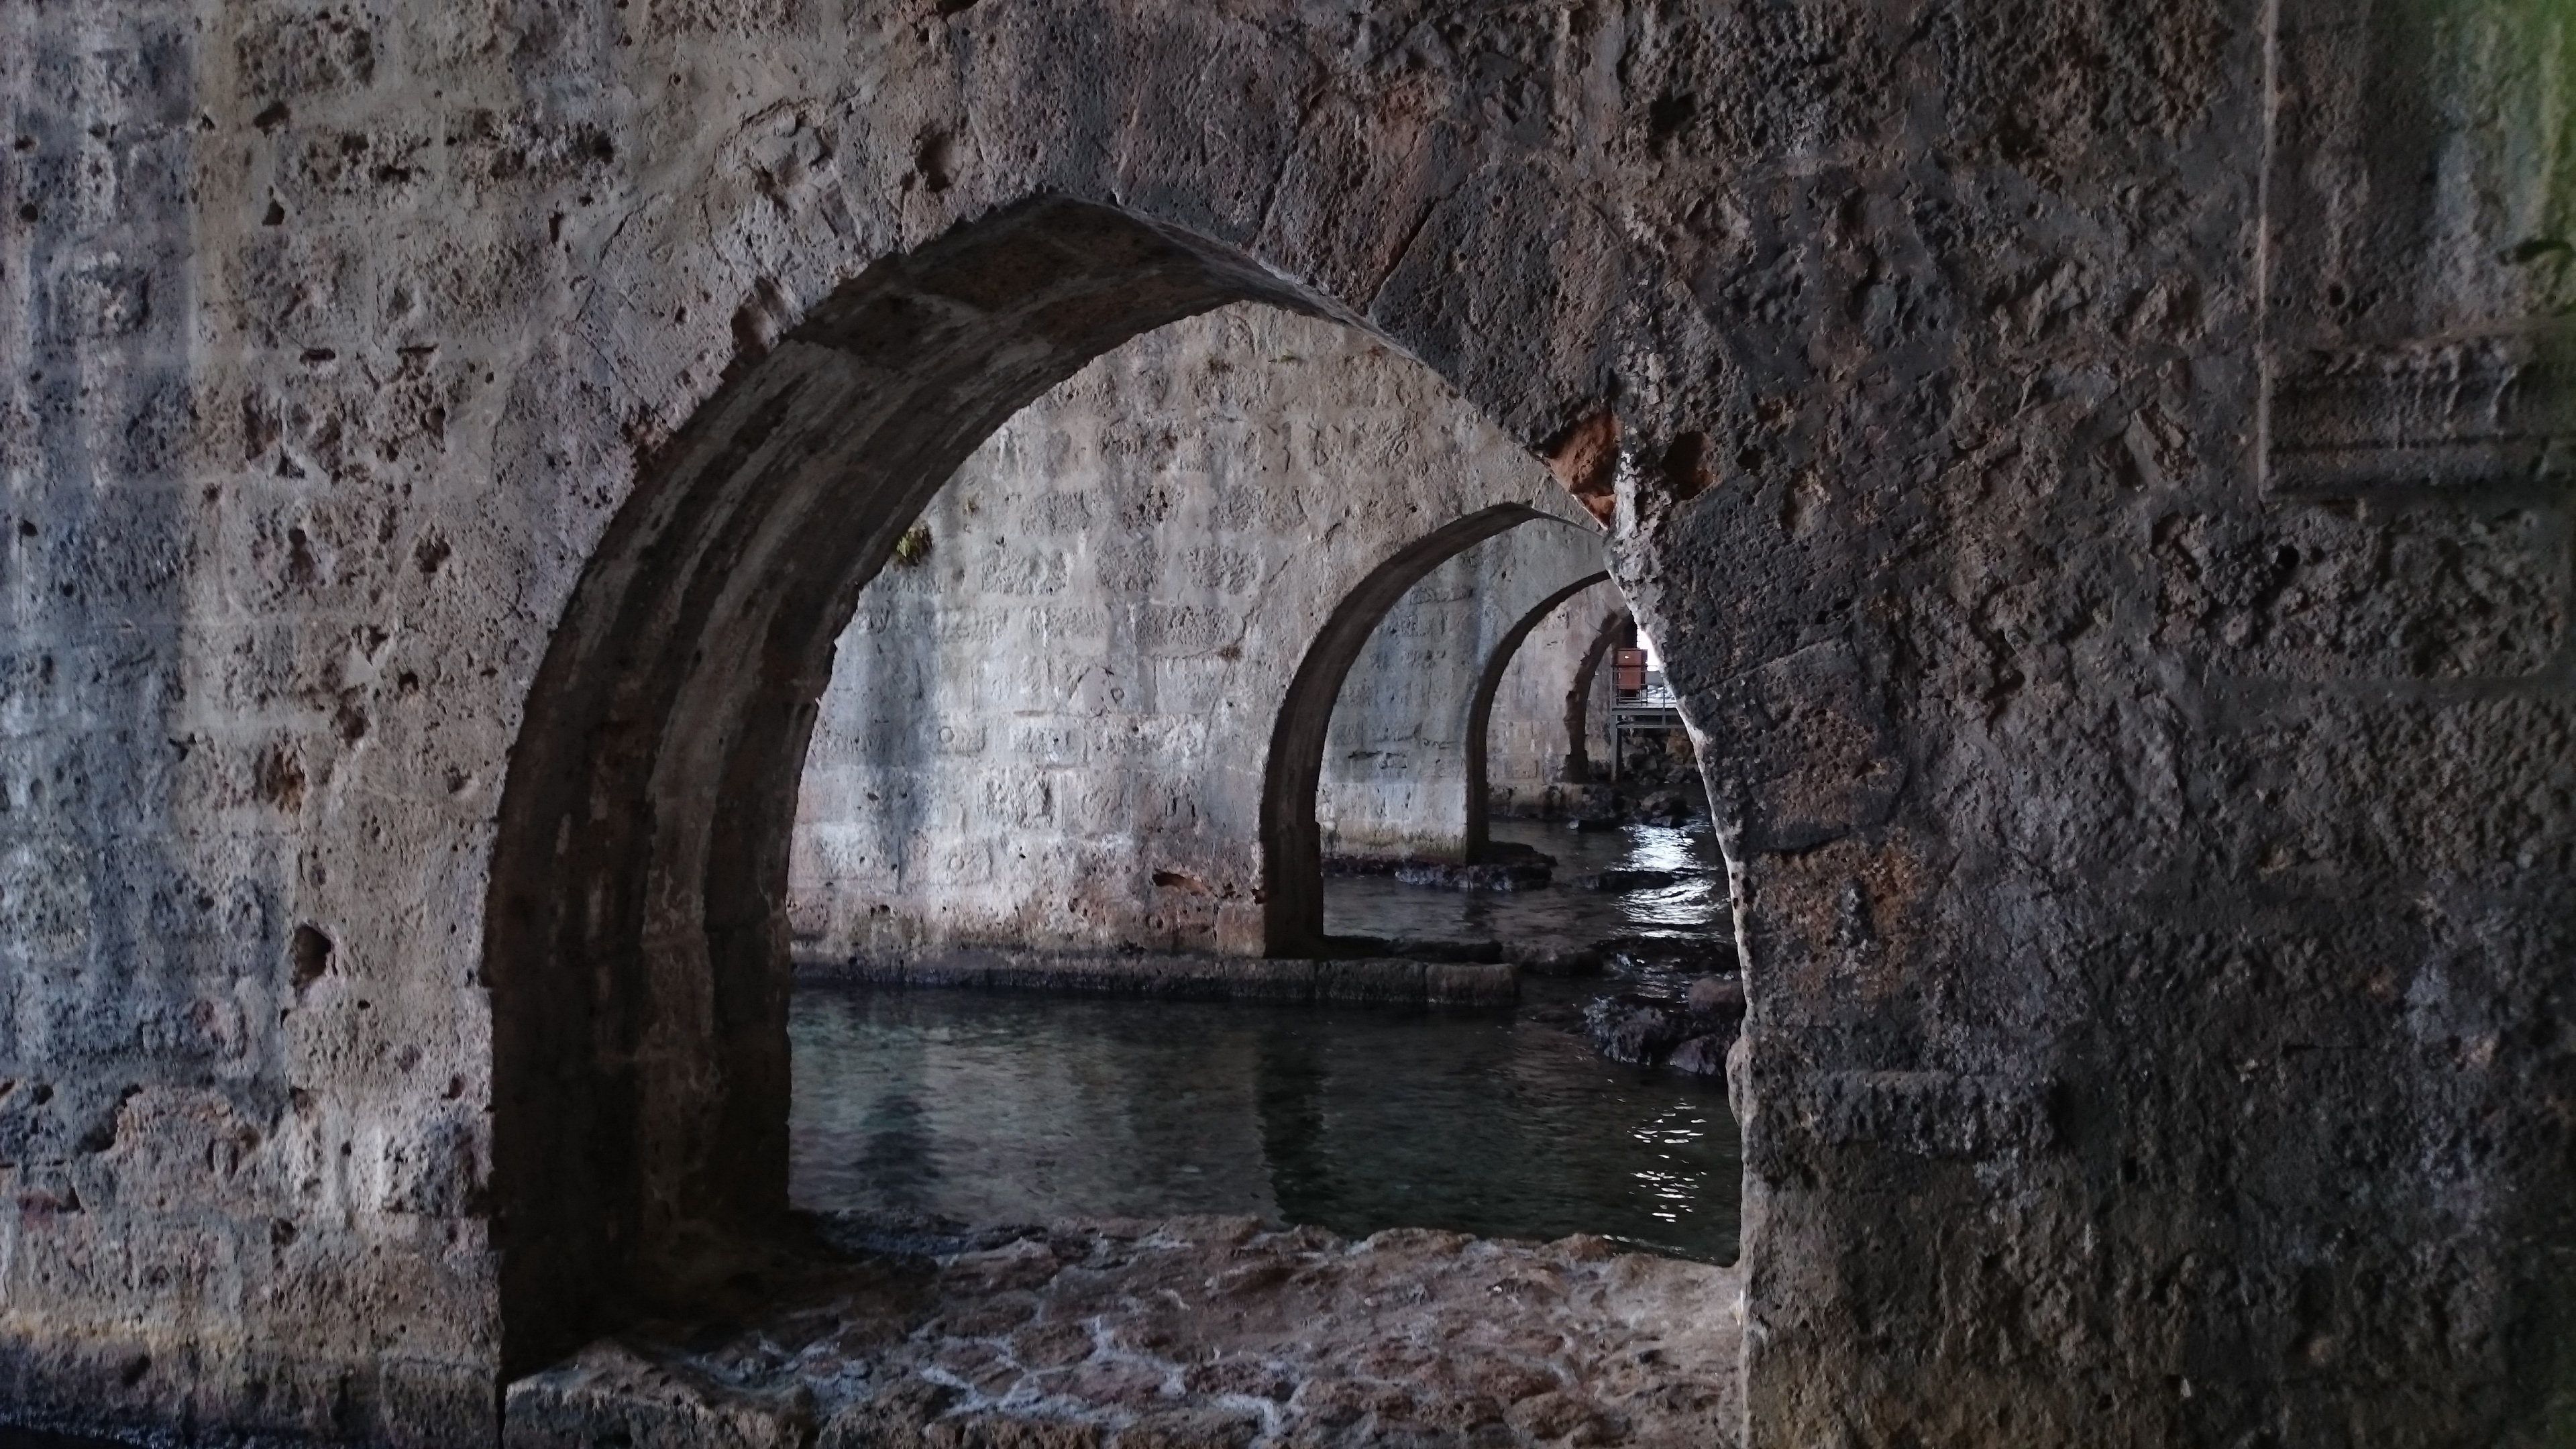
bridge, building, old, wall, stone, tunnel, arch, ancient, waterway, ruins, infrastructure, shipyard, turkey, alanya, ancient history